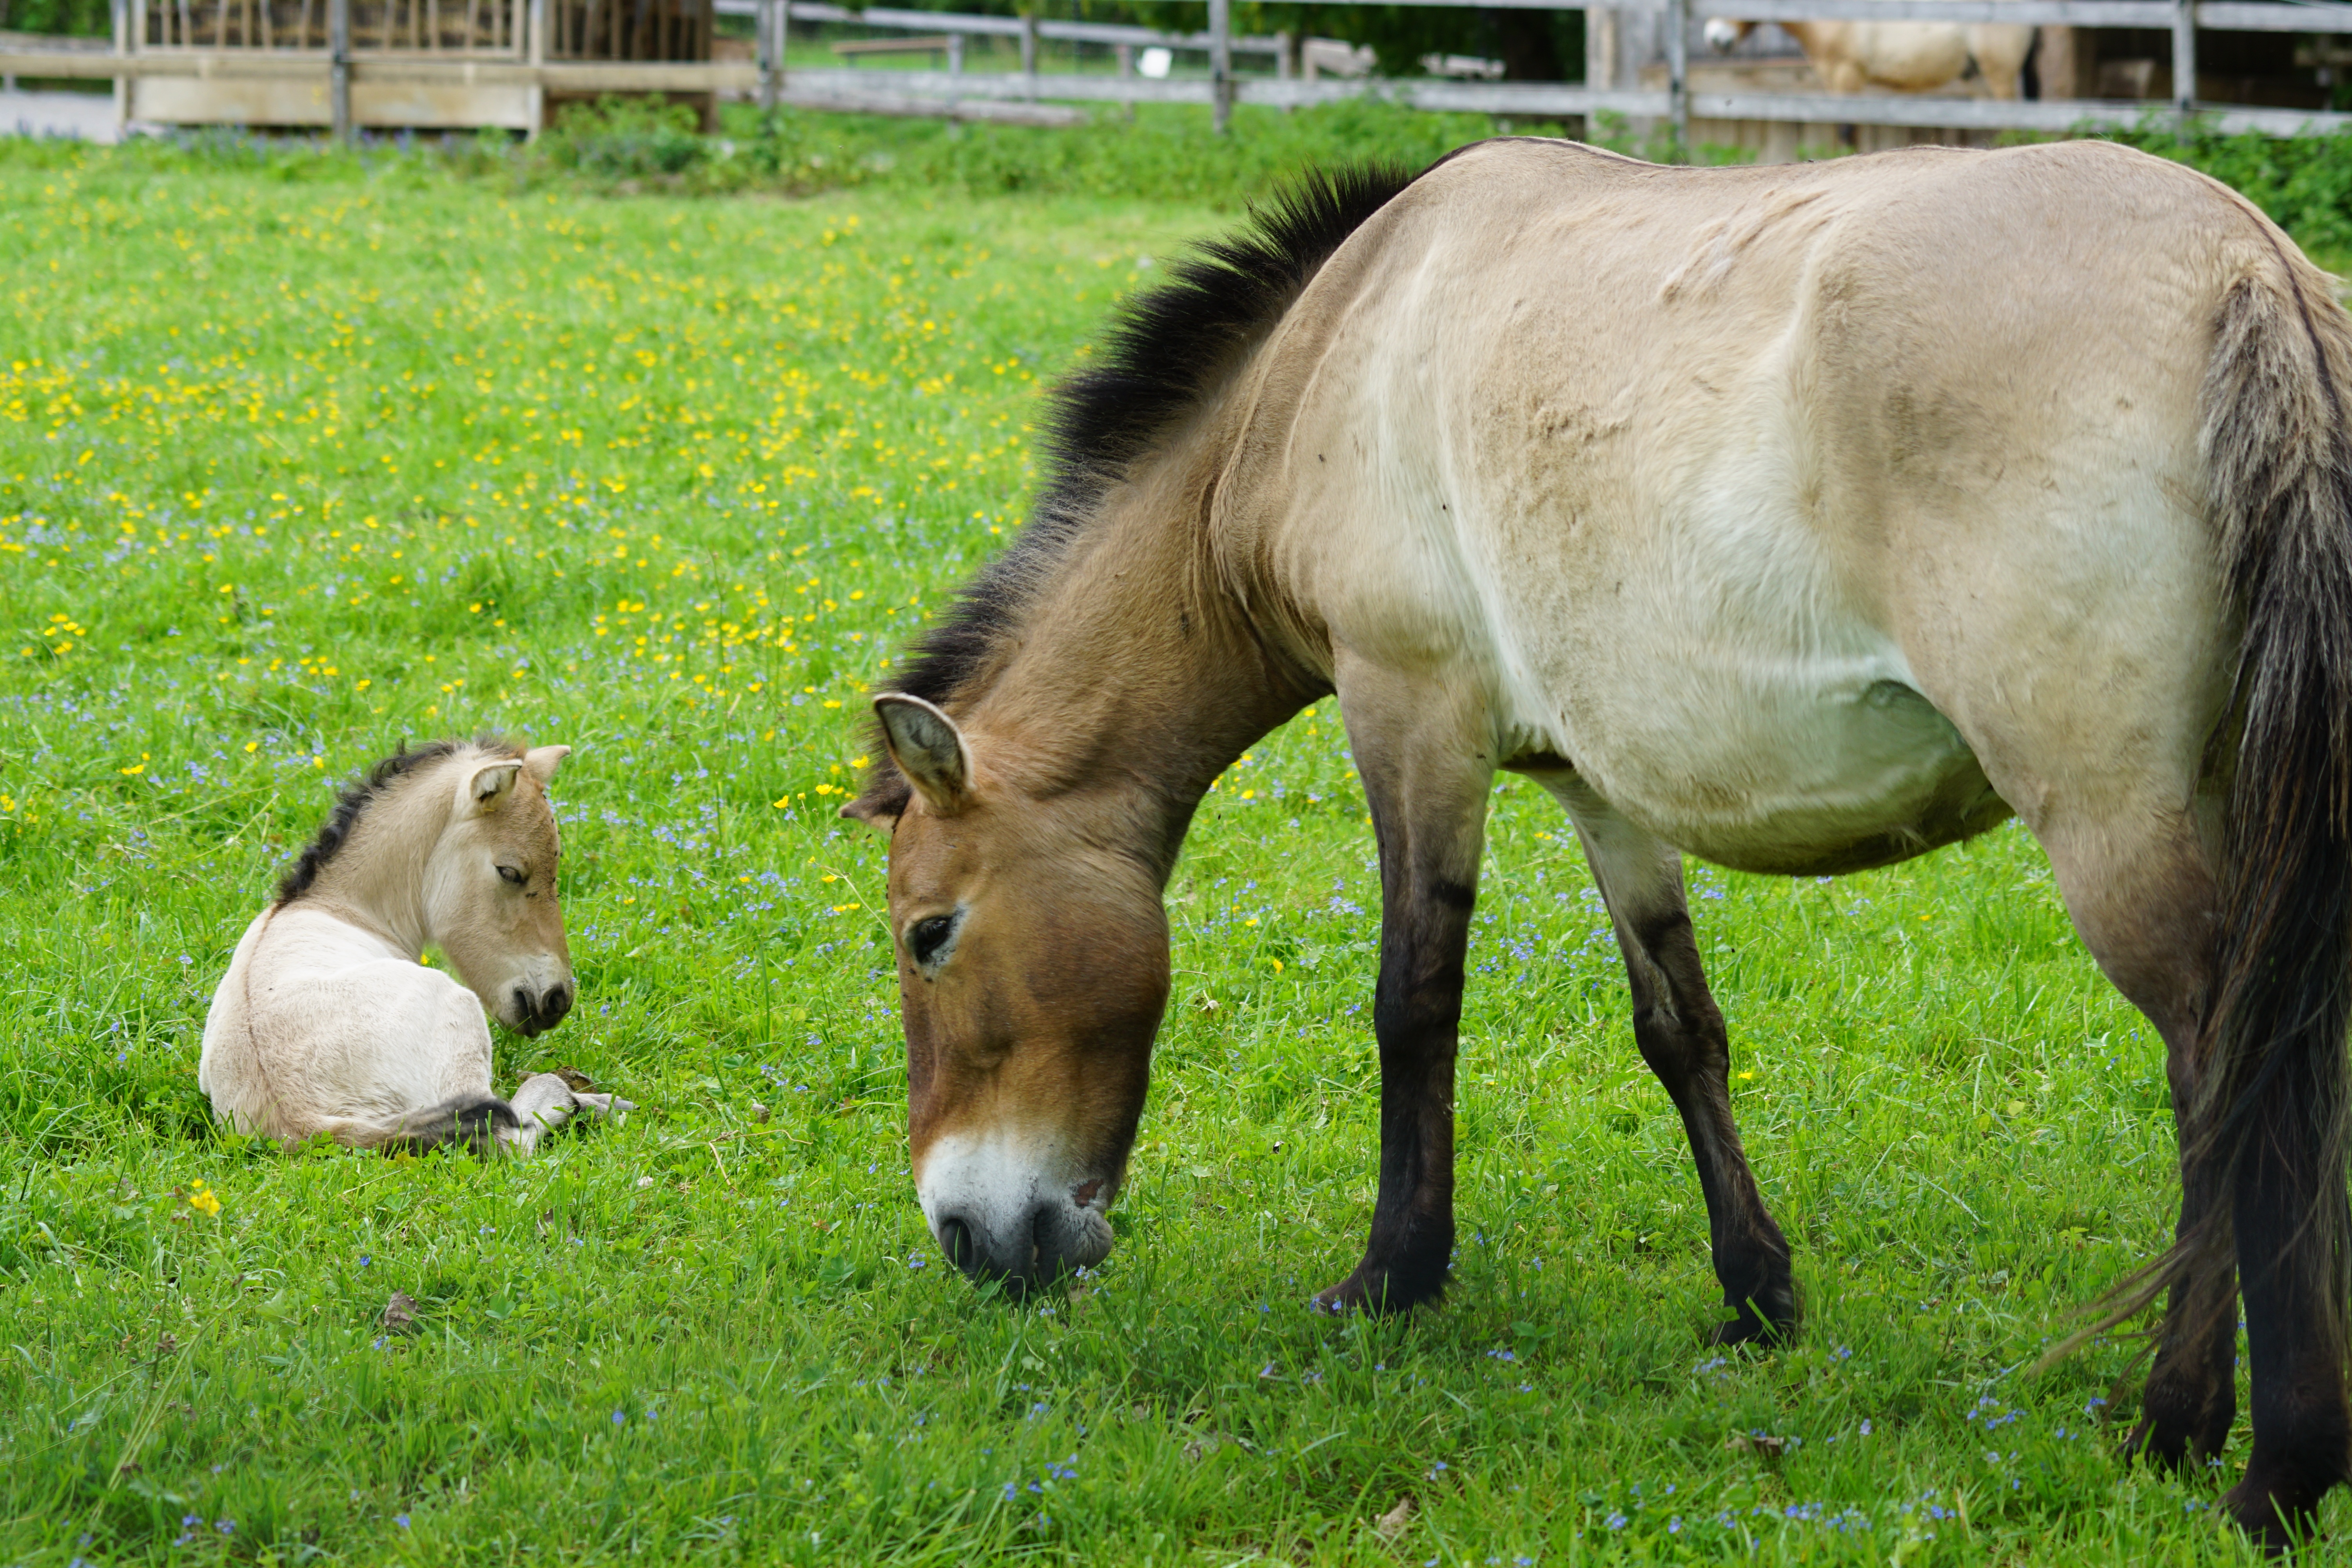
grass, farm, meadow, cute, herd, pasture, grazing, horse, mammal, stallion, mane, fauna, wild horse, vertebrate, mare, foal, colt, pack animal, baby horse, przewalski, equus ferus przewalskii, horse like mammal, mustang horse